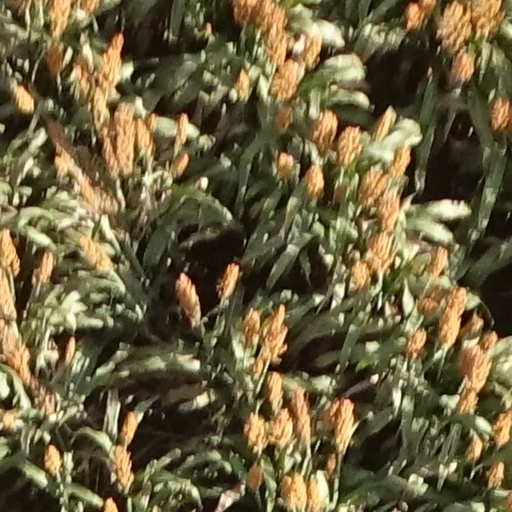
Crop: sorghum